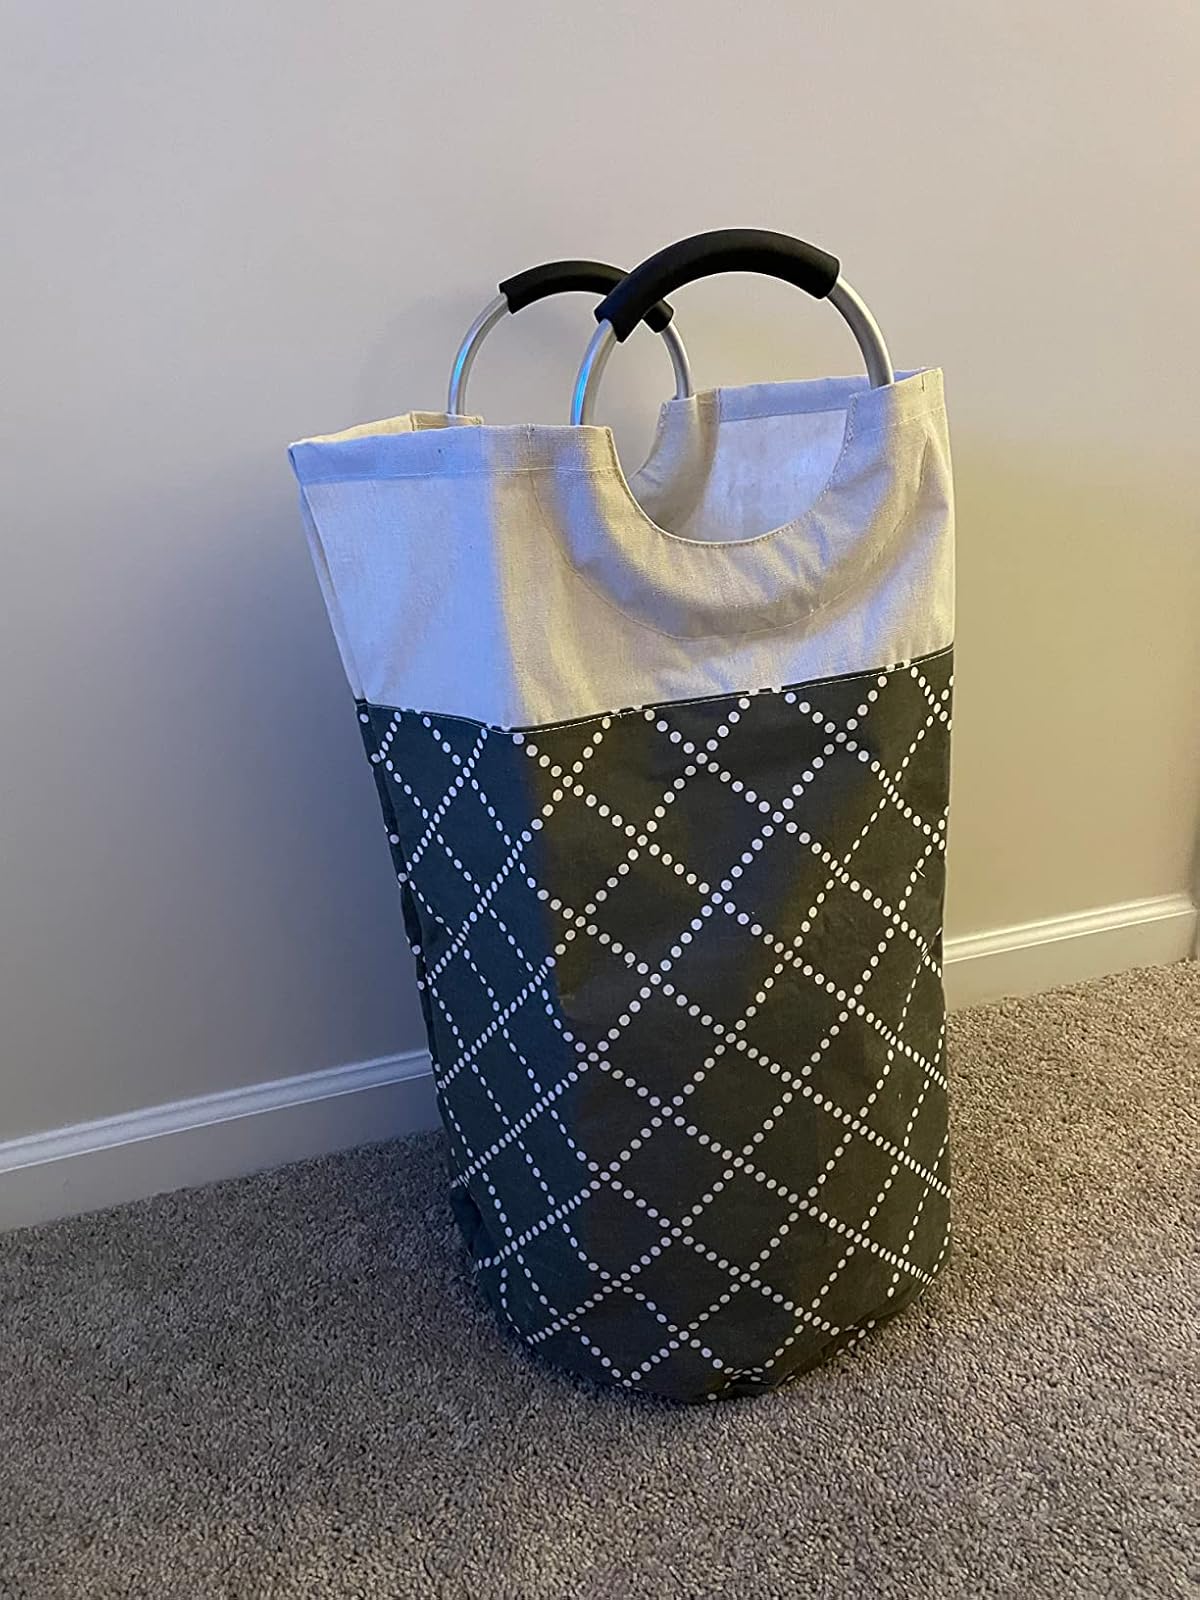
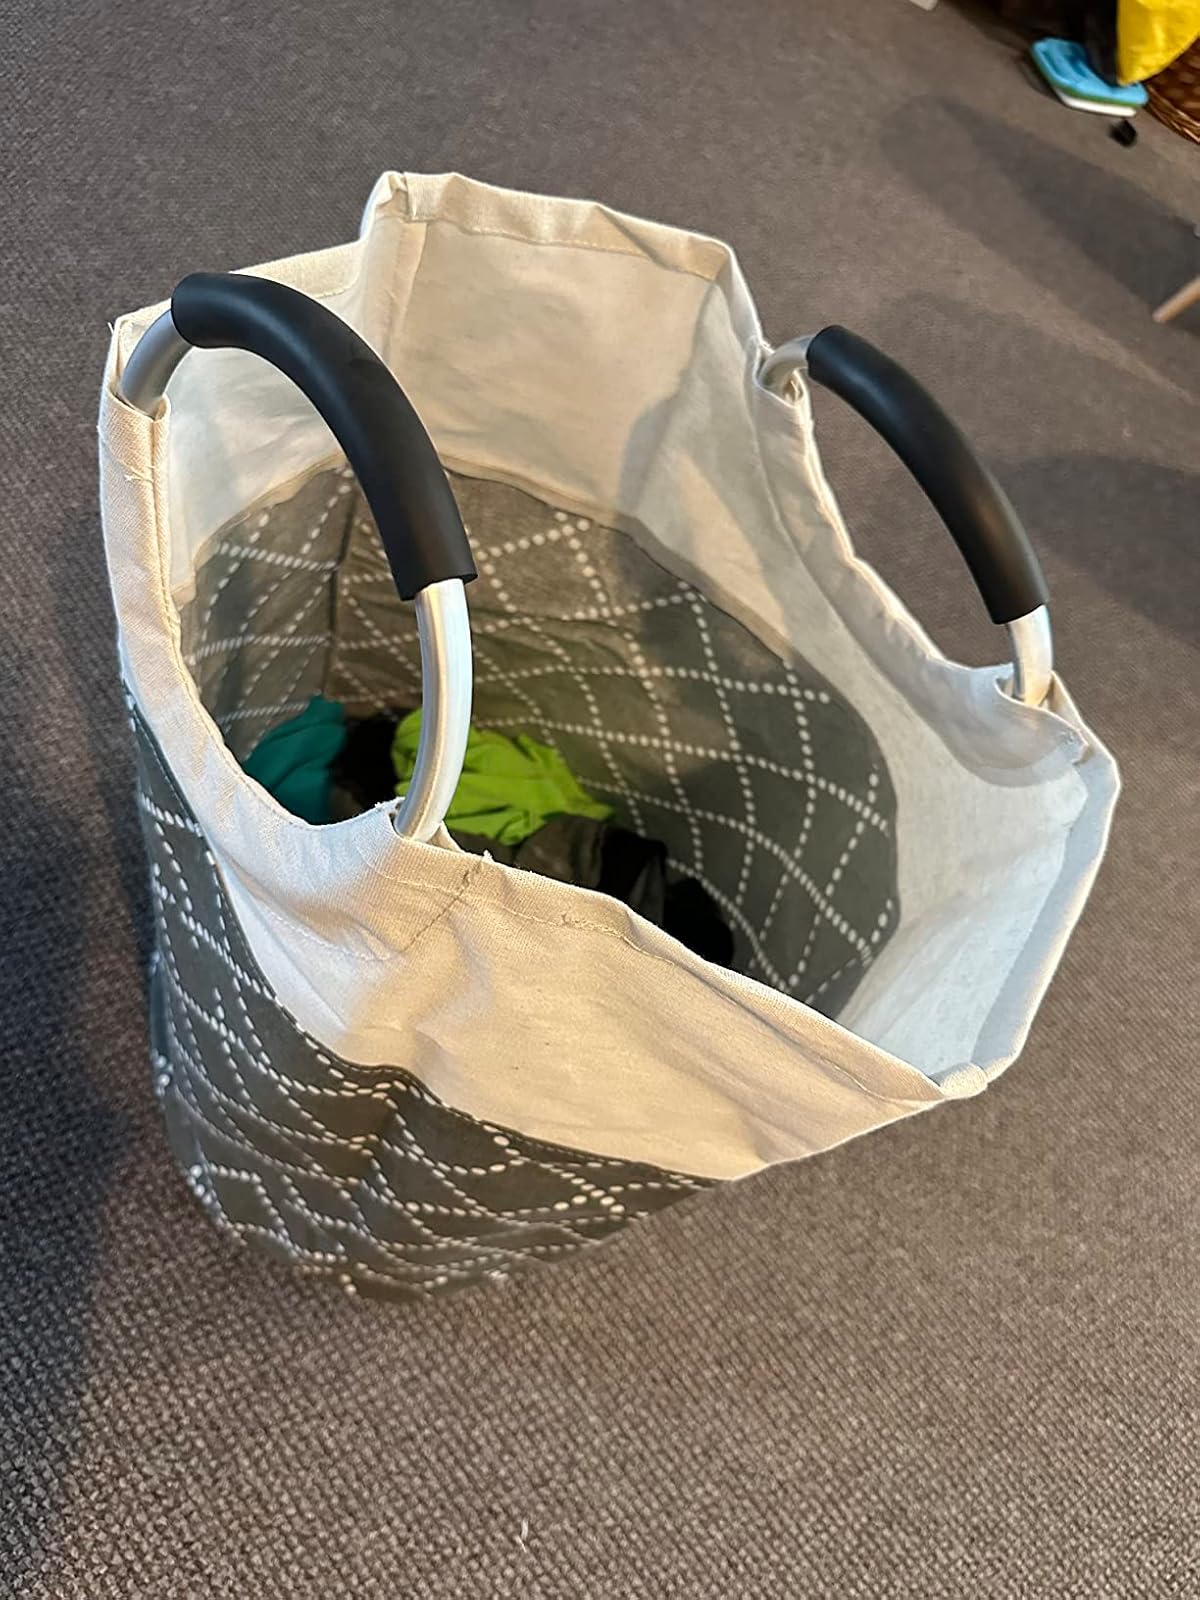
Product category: items_hamper
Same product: yes